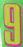
Number: 9